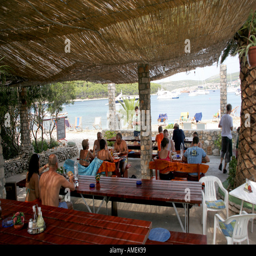
tourists having meal in a restaurant